George Kerferd

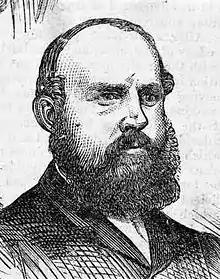

George Briscoe Kerferd (21 January 1831 – 31 December 1889), Australian colonial politician, was the 10th Premier of Victoria.